Israel–Serbia relations

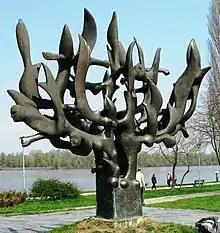
The sculpture "Menorah in Flames" ("Menora u plamenu") to the Holocaust victims in Belgrade

Most of the Jews living in Serbia were killed during the Holocaust. During the war, many Jews were given refuge by the Yugoslav Partisans, led by Josip Broz Tito, and many of them fought along their side. Serbian civilians were involved in saving thousands of Yugoslavian Jews during this period. After the war, most of those who survived gradually emigrated to Israel. Until 1952, a total of 7,578 Jews emigrated from Yugoslavia to Israel. During the period, Yugoslavia was mostly neutral in the Arab–Israeli conflict, but maintained ties with Israel, helped by its sizable Jewish emigration. According to the 2022 census, there are 709 declared Jews in Serbia, living mainly in Belgrade and Vojvodina.